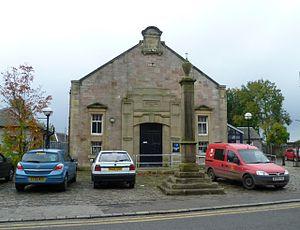
Carnwath est un village moorland du sud des collines de Pentland, dans le South Lanarkshire, en Écosse. Le village se trouve à environ 30 km au sud de Édimbourg et Glasgow. Il est délimité par les cours d'eau Medwyn du Nord et du Medwyn du Sud.